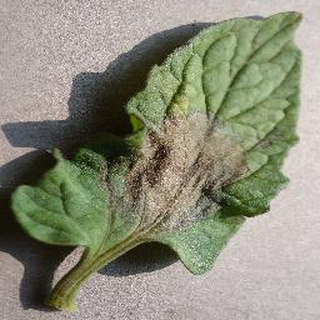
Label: tomato_late_blight